Autonomy Cube

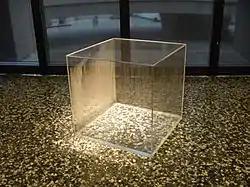
Hans Haacke's "Condensation Cube", this one completed 2008; Plexiglas and water; Hirshhorn Museum and Sculpture Garden was an inspiration for the "Autonomy Cube"

Inspiration for the Cube came from a 1962 art project by Hans Haacke called "Condensation Cube". It similarly consisted of a plexiglass cube but instead contained water that would move through different states of liquid to gas. Paglen also states he wants to raise the question: "What would a more civic-minded version of the Internet look like? What could the Internet look like if the Internet hadn't been turned into the greatest means of mass surveillance in the history of humanity?"